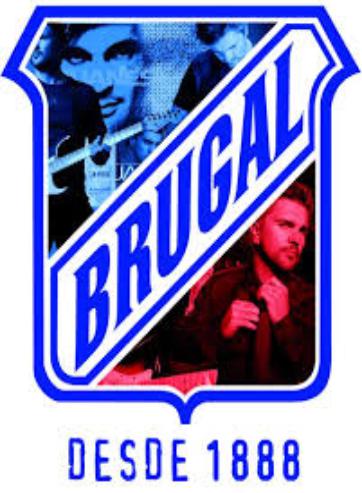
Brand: Brugal
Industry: Food